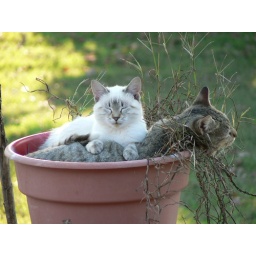
Contentment in my flower pot